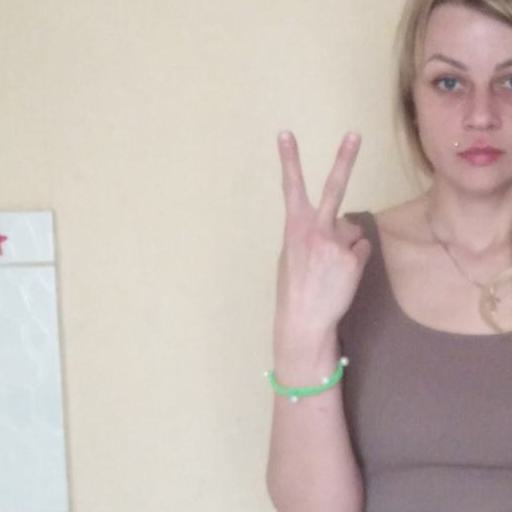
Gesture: peace_inverted